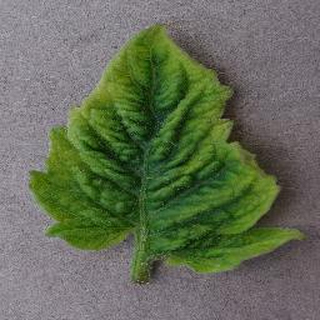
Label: tomato_yellow_leaf_curl_virus